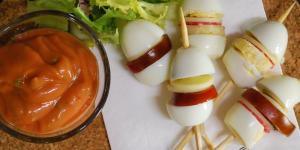
pinchos con huevos de codorniz